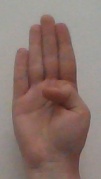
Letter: kaaf